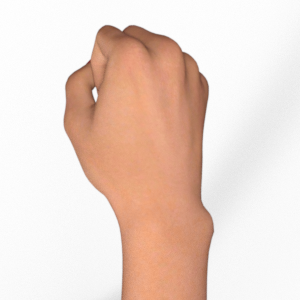
Label: rock